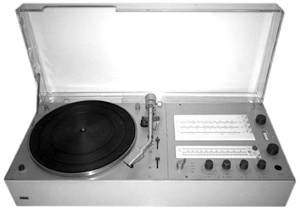
Dieter Rams / Eksempler på Design
Braun audio 310
Dieter Rams er en legendarisk tysk industriel designer, som arbejdede for det tyske firma Braun i 1960'erne. Hans design er berømt for det meget minimale udtryk og brugervenlighed, som stadig virker tidløst. Hans design har været en kæmpe inspiration for mange designere siden som f.eks. chefdesigner hos Apple Inc. Jonathan Ive.